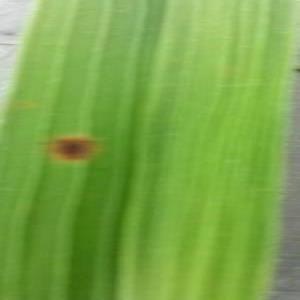
Disease: Brownspot